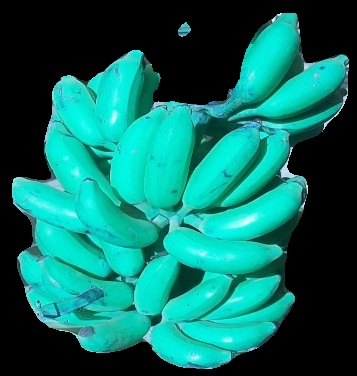
Variety: elakki-bale
Grade: grade3